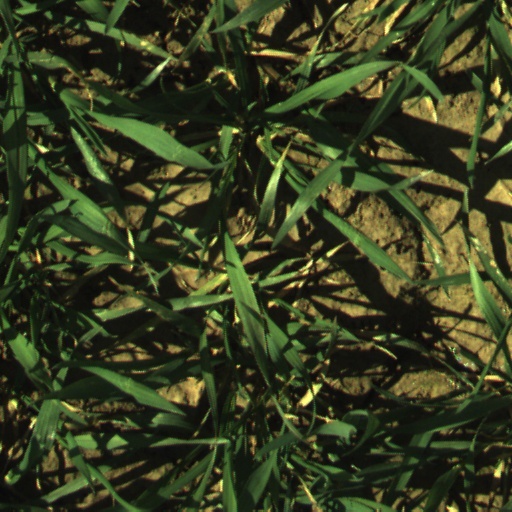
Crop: wheat